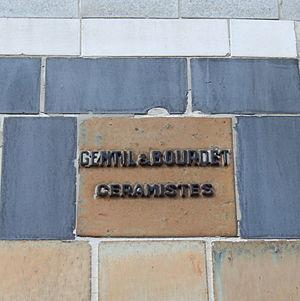
Alphonse Gentil et François Eugène Bourdet sont des céramistes.